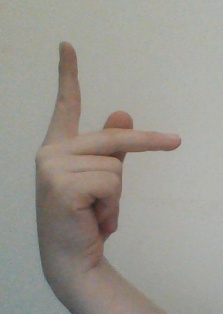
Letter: dha